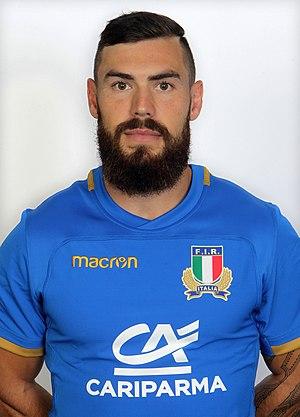
Jayden Hayward est un joueur italien né en Nouvelle-Zélande et qui joue actuellement pour l'équipe Benetton Rugby. Il peut jouer en tant que centre ou arrière. Sa carrière professionnelle de rugby a débuté en Nouvelle-Zélande avec Taranaki en 2008 avant de passer à la Western Force en 2013.